List of United States Navy ratings

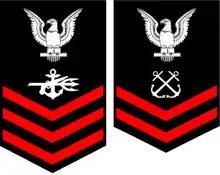
From left to right: the service dress blue rating badge for a special warfare operator first class and a boatswain's mate second class.

United States Navy ratings are general enlisted occupations used by the U.S. Navy since the 18th century, which denote the specific skills and abilities of the sailor. Each naval rating has its own specialty badge, which is worn on the left sleeve of dress uniforms of enlisted personnel. U.S. naval ratings are the equivalent of military occupational specialty codes (MOS codes) used by the United States Army and the United States Marine Corps, the ratings system used by the United States Coast Guard, and Air Force Specialty Codes (AFSC) used by the United States Air Force and United States Space Force.